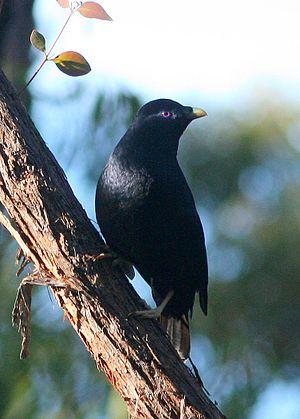
Le Jardinier satiné est une espèce de passereaux de la famille des Ptilonorhynchidae, la seule du genre Ptilonorhynchus.